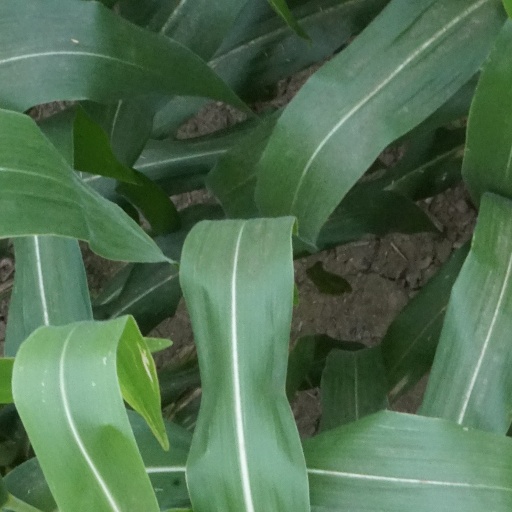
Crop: maize; corn